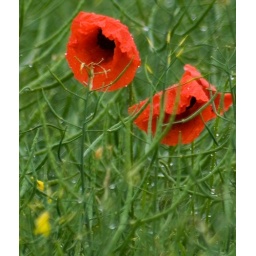
Poppies in the field at the top of our road once the rain of the last couple of days had finally stopped